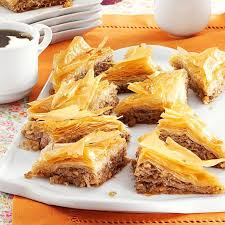
Yemek: baklava